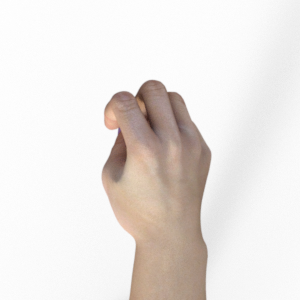
Label: rock